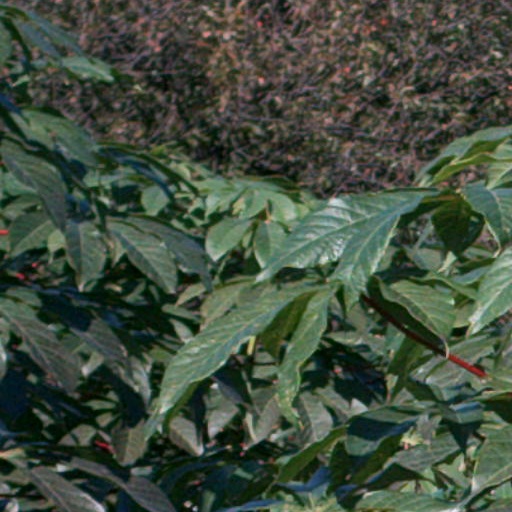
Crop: cassava